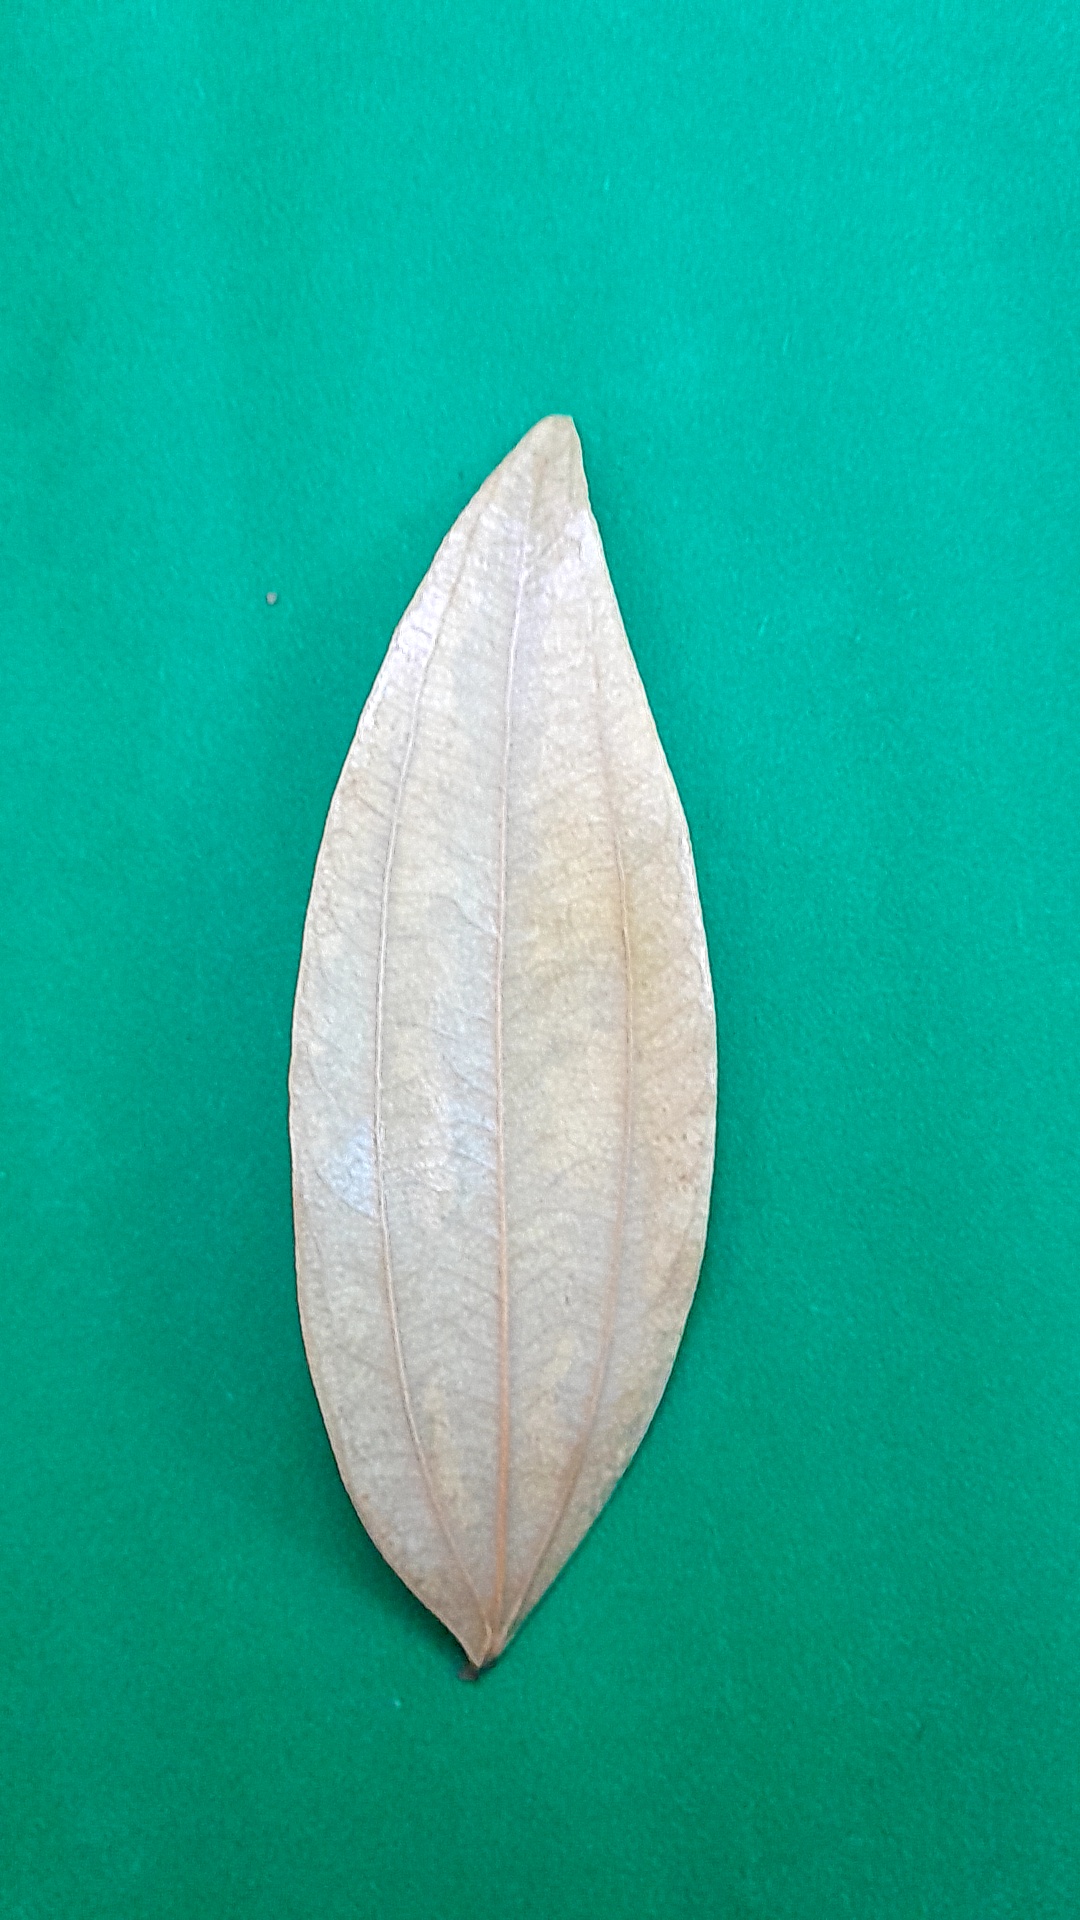
Label: Dry Leaf